Thomas J. Moran (judge)

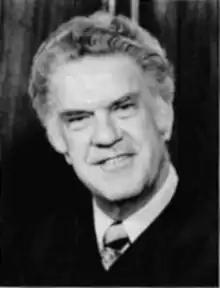
Moran's official photograph, .

Thomas Joseph Moran (July 17, 1920 – September 14, 1995) was an American jurist who served as a justice of the Illinois Supreme Court from 1976 to 1992.